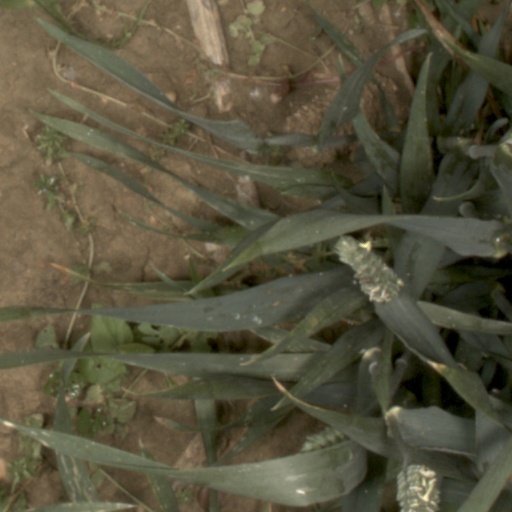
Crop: wheat